Thomas Ferguson (goalkeeper)

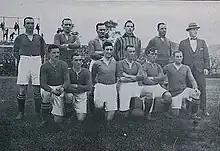
Third Lanark team during 1923 tour – Ferguson standing, third from right (striped jersey)

Thomas Ferguson (30 January 1898 – 13 June 1955) was a Scottish footballer who played as a goalkeeper. He spent his entire senior career, spanning 13 years, with Falkirk, and holds the club record for appearances (almost 500 in the Scottish Football League and Scottish Cup). He was selected for the Scottish Football League XI three times and in 1923 he was a member of a squad organised by Third Lanark that toured South America.